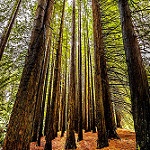
Label: forest